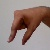
The image shows a hand gesture representing the letter 'Q' in Indian Sign Language.